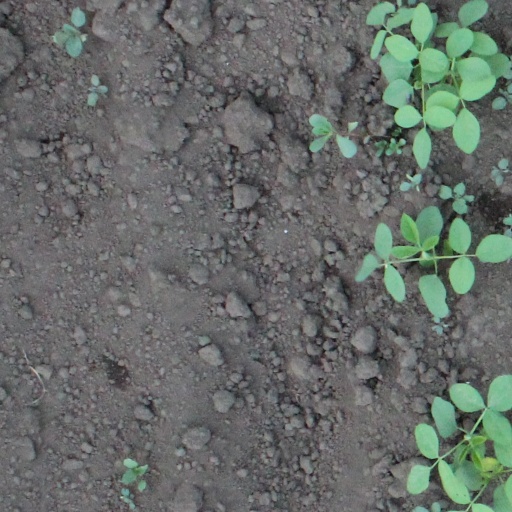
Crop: soybean